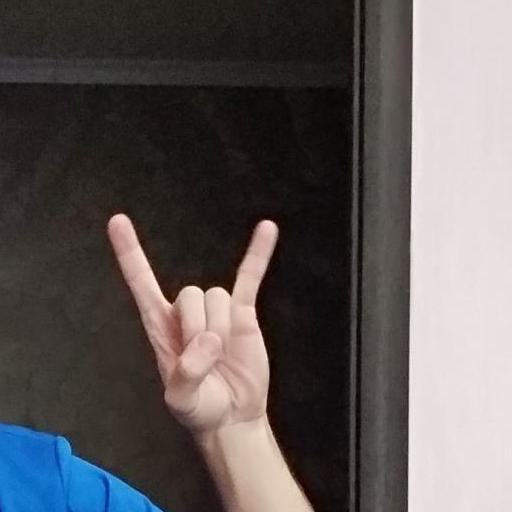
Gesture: rock